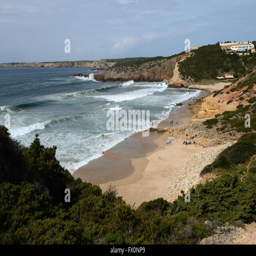
surf rolls into a bay .